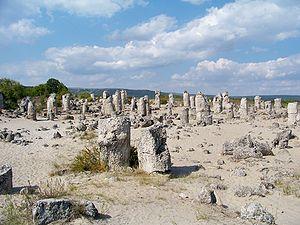
Un fossile est le reste d'un animal ou d'un végétal, généralement minéralisé, ou bien son simple moulage, conservé dans une roche sédimentaire. Les fossiles et les processus de fossilisation sont étudiés principalement dans le cadre de la paléontologie, mais aussi dans ceux de la géologie, de la préhistoire humaine et de l'archéologie.
La commune de Devnya est située dans l'est de la Bulgarie.